Kepler space telescope

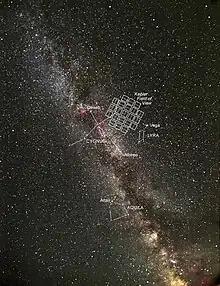
The photometer's field of view in the constellations Cygnus, Lyra and Draco

Kepler's field of view covers 115 square degrees, around 0.25 percent of the sky, or "about two scoops of the Big Dipper". Thus, it would require around 400 Kepler-like telescopes to cover the whole sky. The Kepler field contains portions of the constellations Cygnus, Lyra, and Draco.